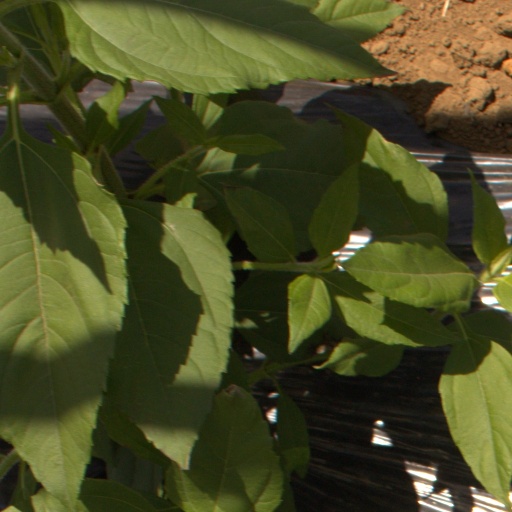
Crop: Jerusalem artichoke